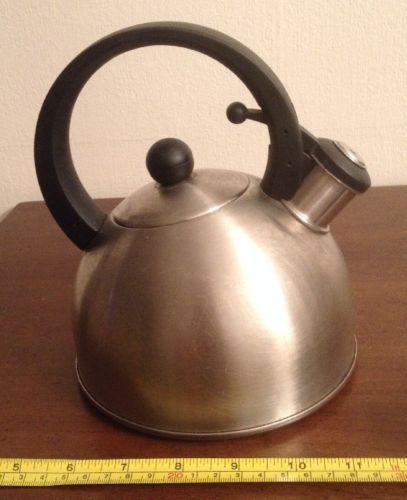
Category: kettle